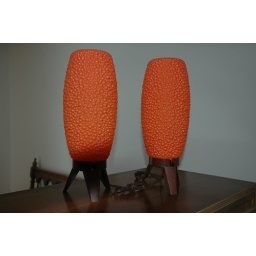
Vintage 70's orange plastic bedroom table lamps. Both are all original, in excellent condition, and working.